Xiuhtezcatl Martinez

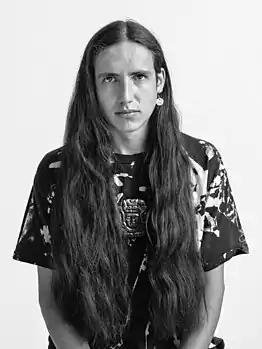
Martinez in 2016

Xiuhtezcatl Roske-Martinez (born May 9, 2000), also known by the initial X, is an American environmental activist and hip hop artist. Martinez was the Youth Director of Earth Guardians until 2019.